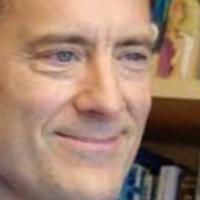
Age group: age 41-55